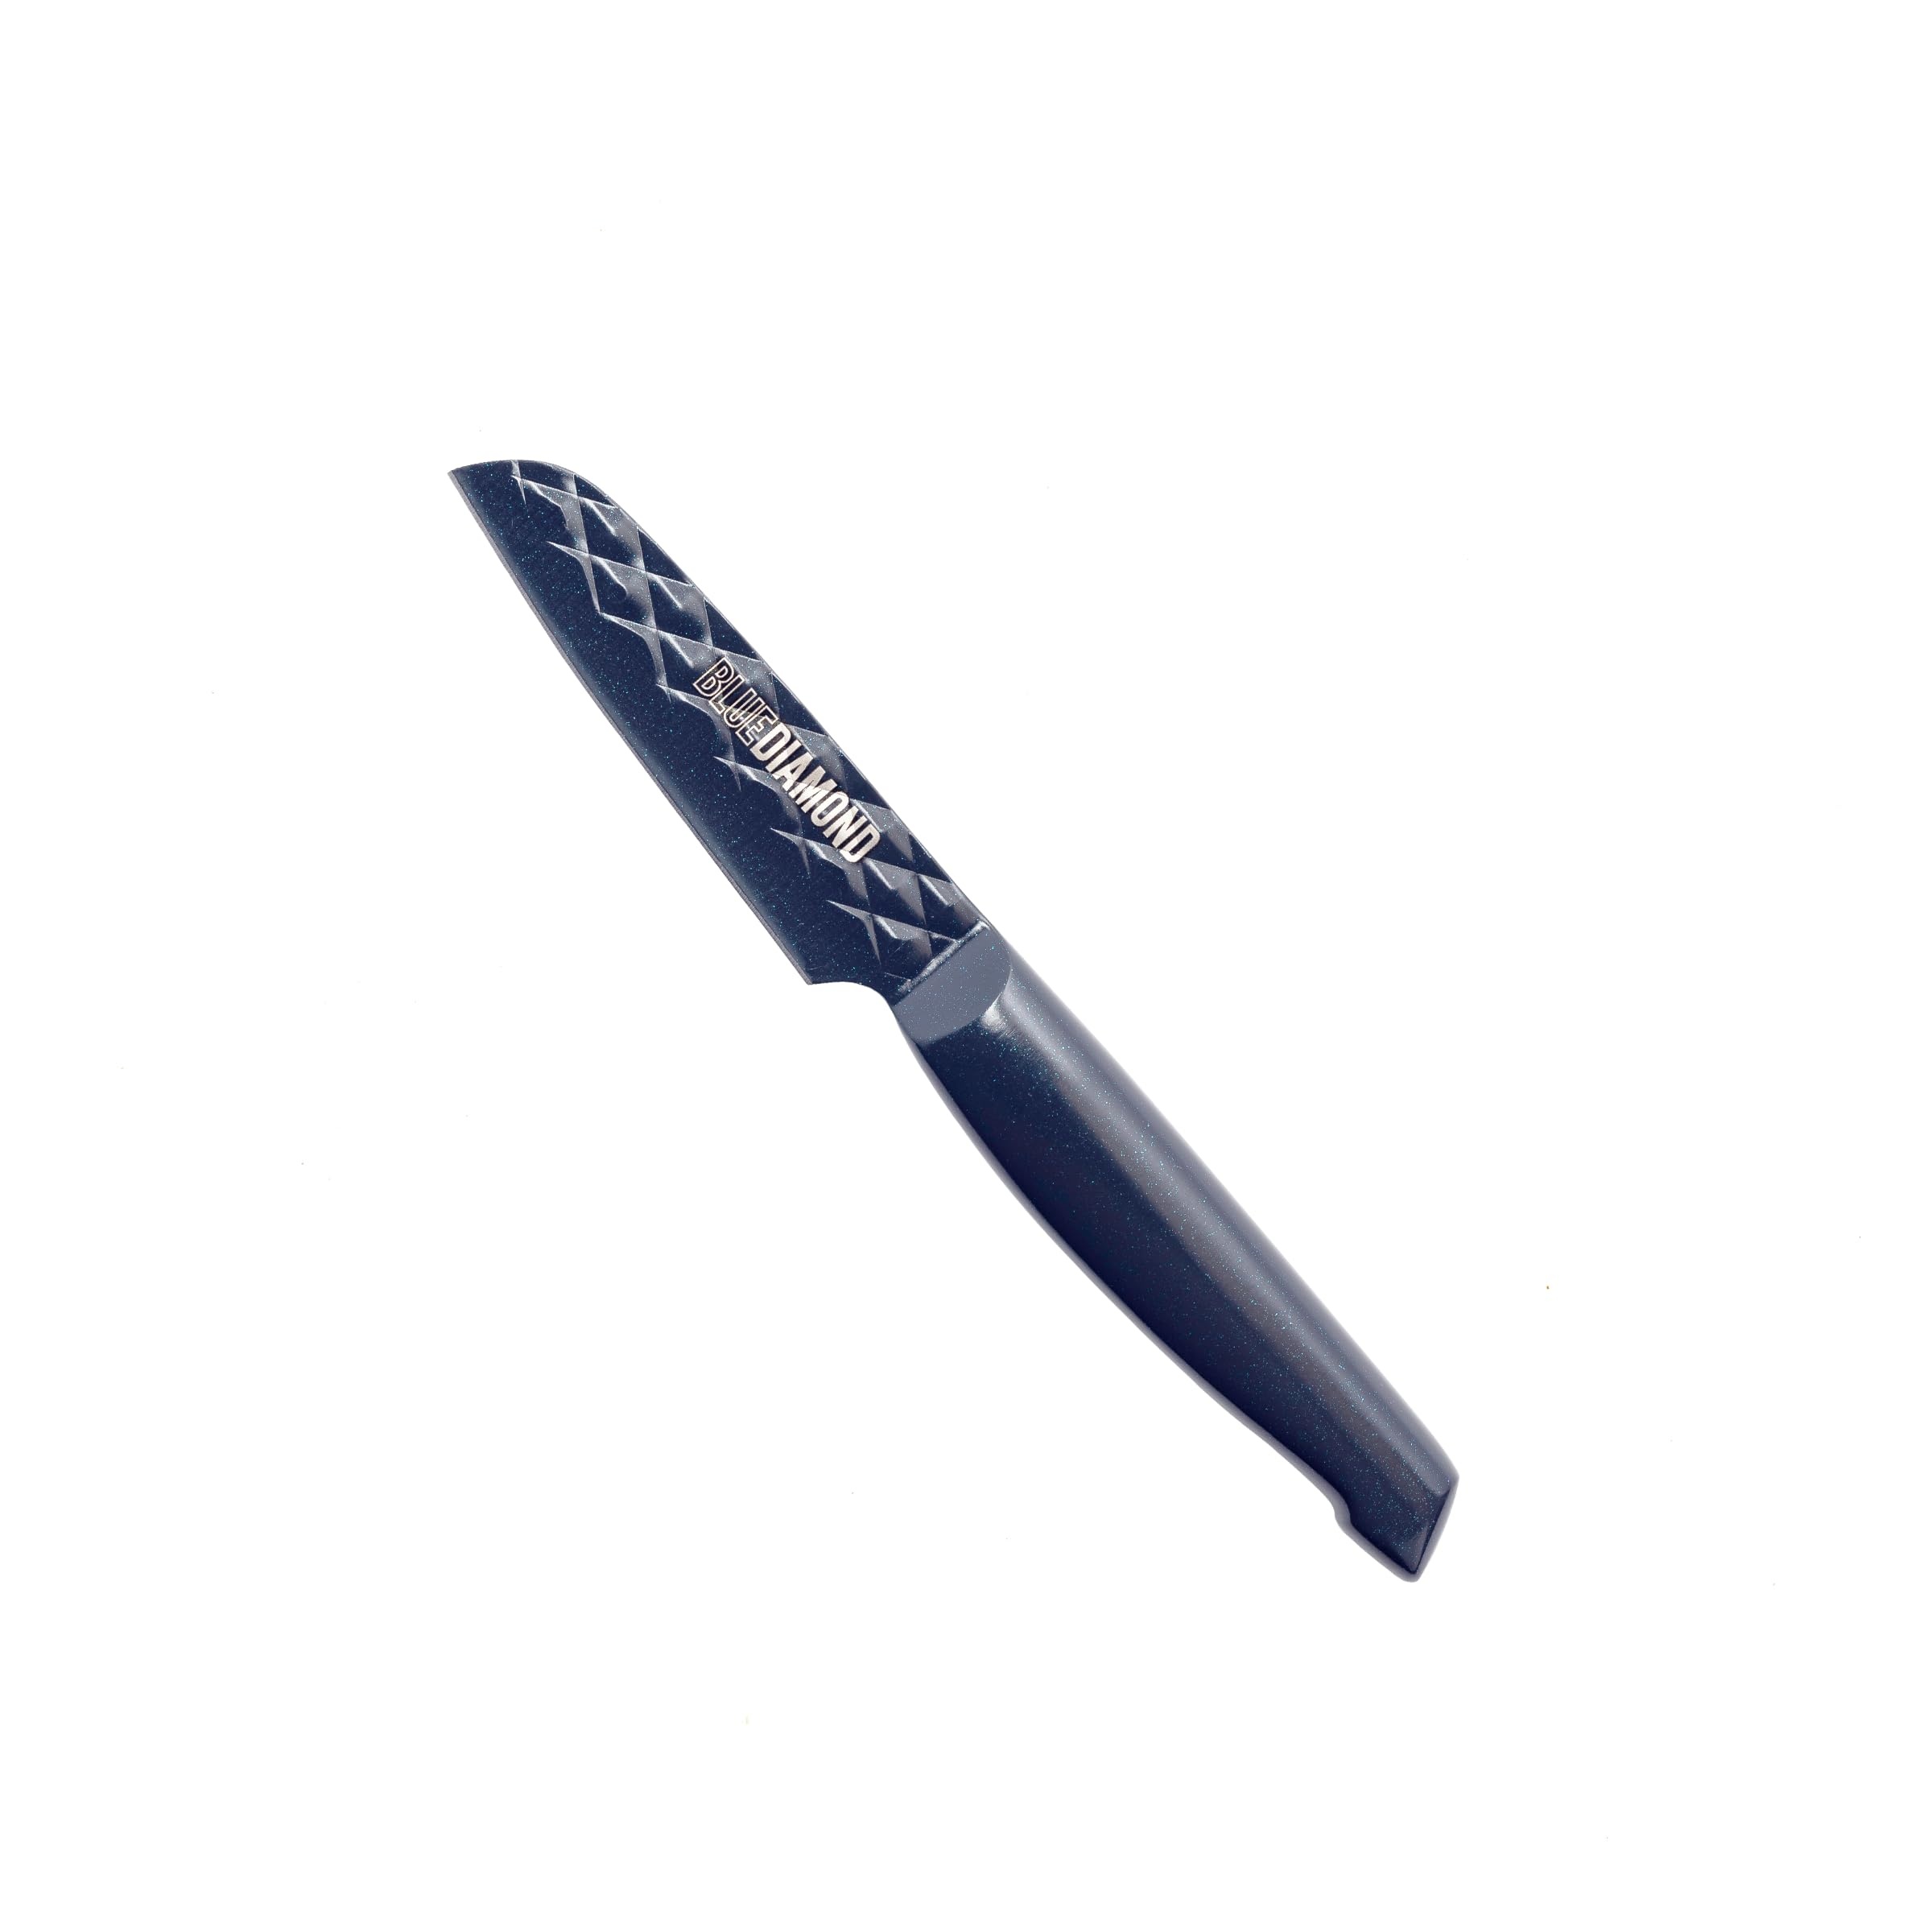
Blue Diamond Sharp Stone Nonstick Stainless Steel Cutlery, 3.5" Pairing Knife with Cover, Diamond Texture Blade, Dishwasher Safe Knives, Blue
Brand: Blue Diamond
Category: Home & Garden > Kitchen & Dining > Kitchen Tools & Utensils > Kitchen Knives > Paring Knives